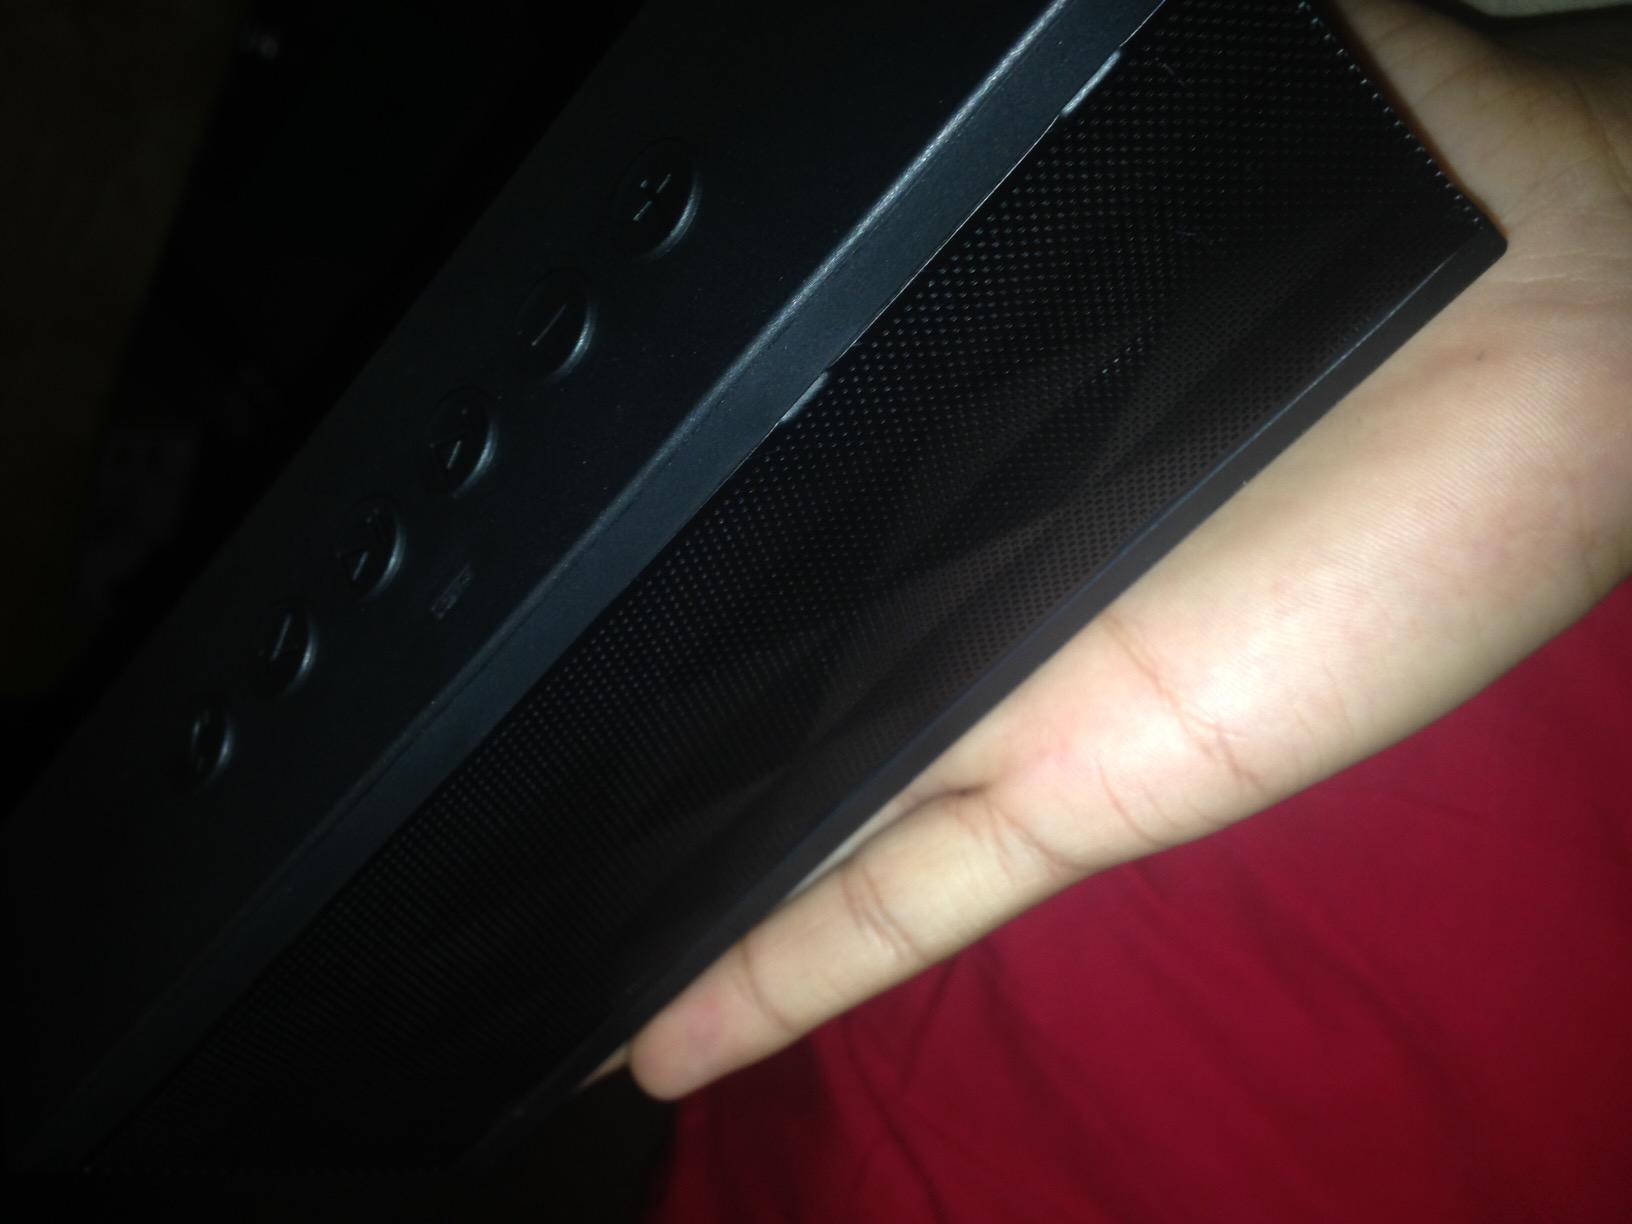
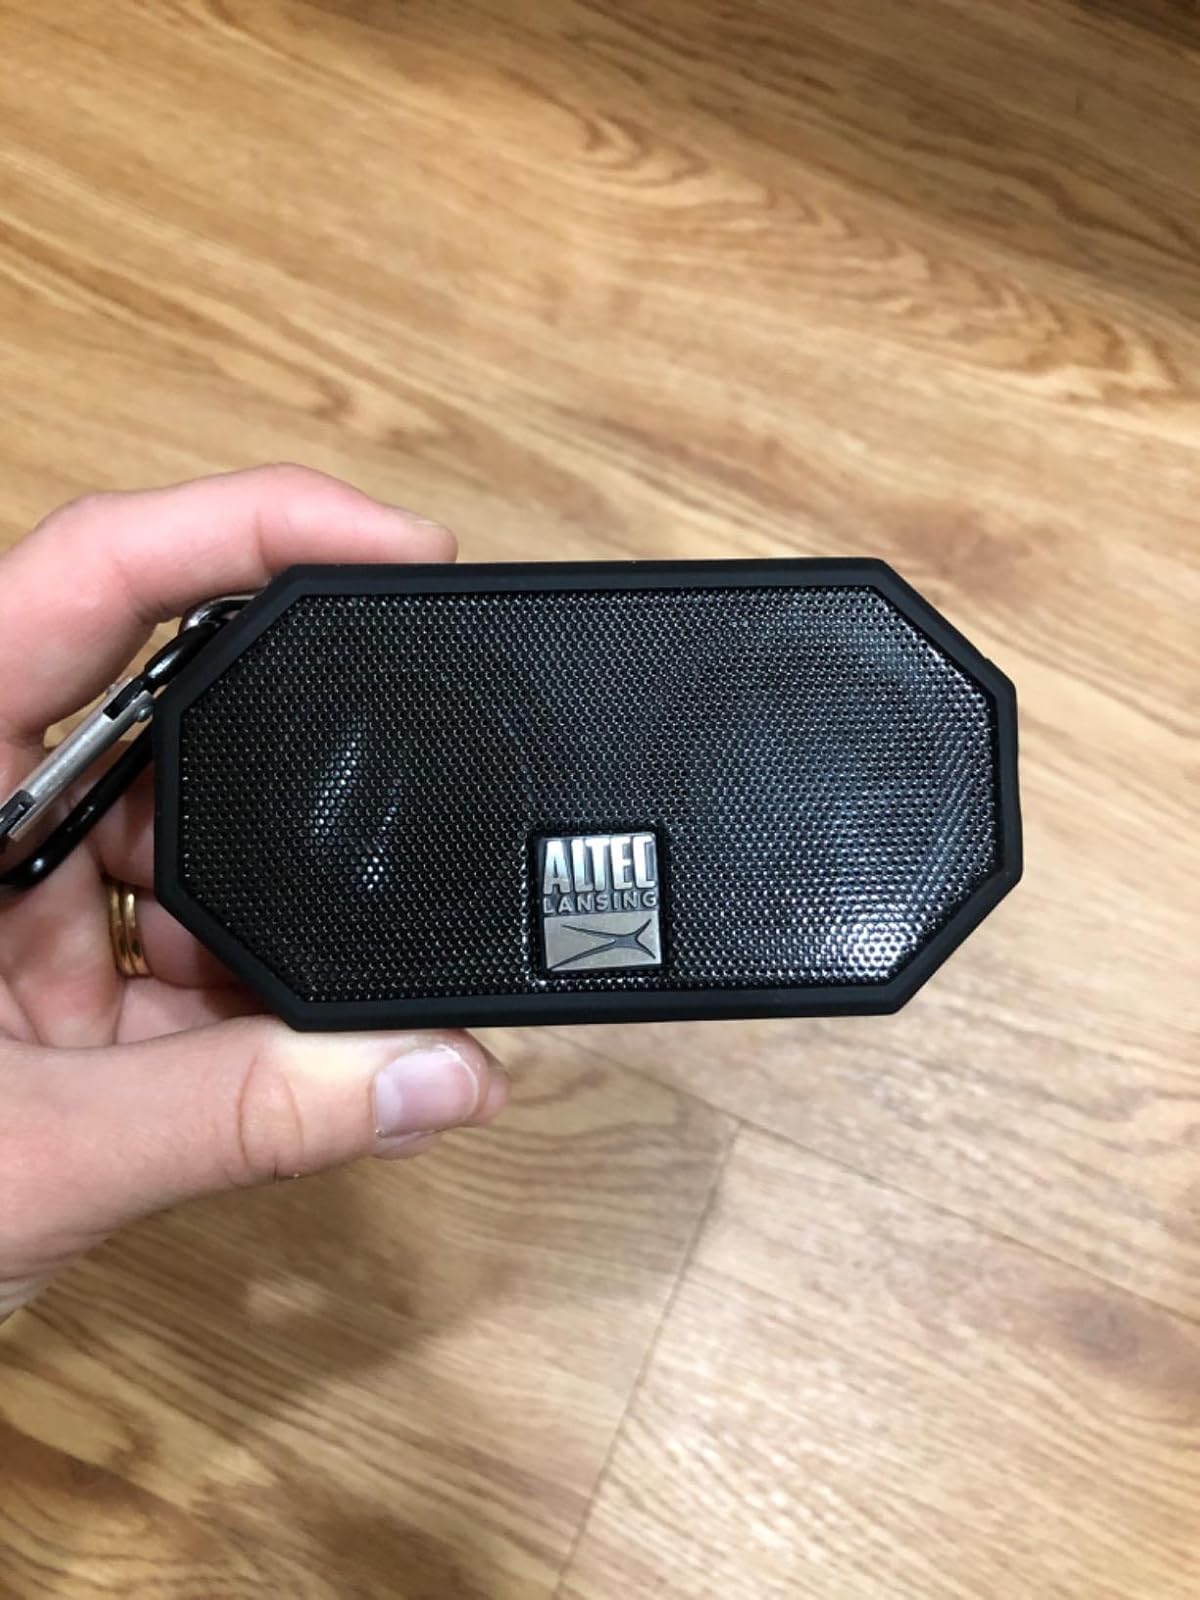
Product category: speaker
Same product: no